Inner moon

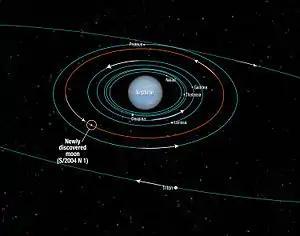
Diagram of Neptune's inner satellites.

It is thought that they are rubble piles re-accreted from fragments of Neptune's original satellites (inner or not). These were strongly perturbed by Triton in the period soon after that moon's capture into a very eccentric initial orbit. The perturbations led to collisions between the satellites, and that portion of the fragments that were not lost re-accreted into the present inner satellites after Triton's orbit became circularised.